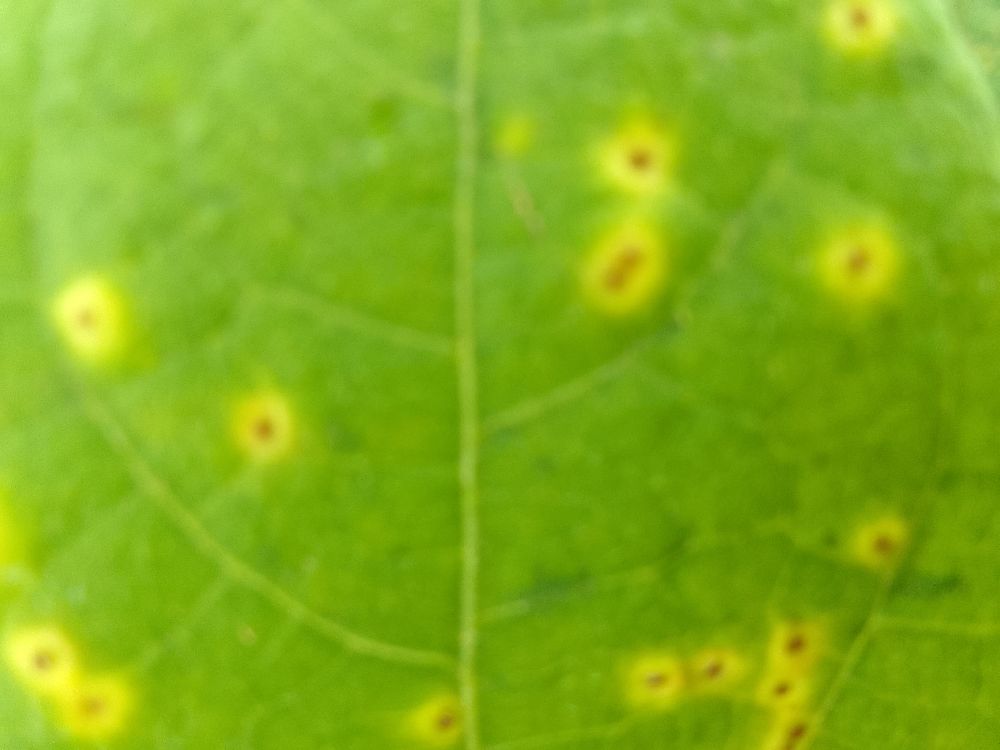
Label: rust